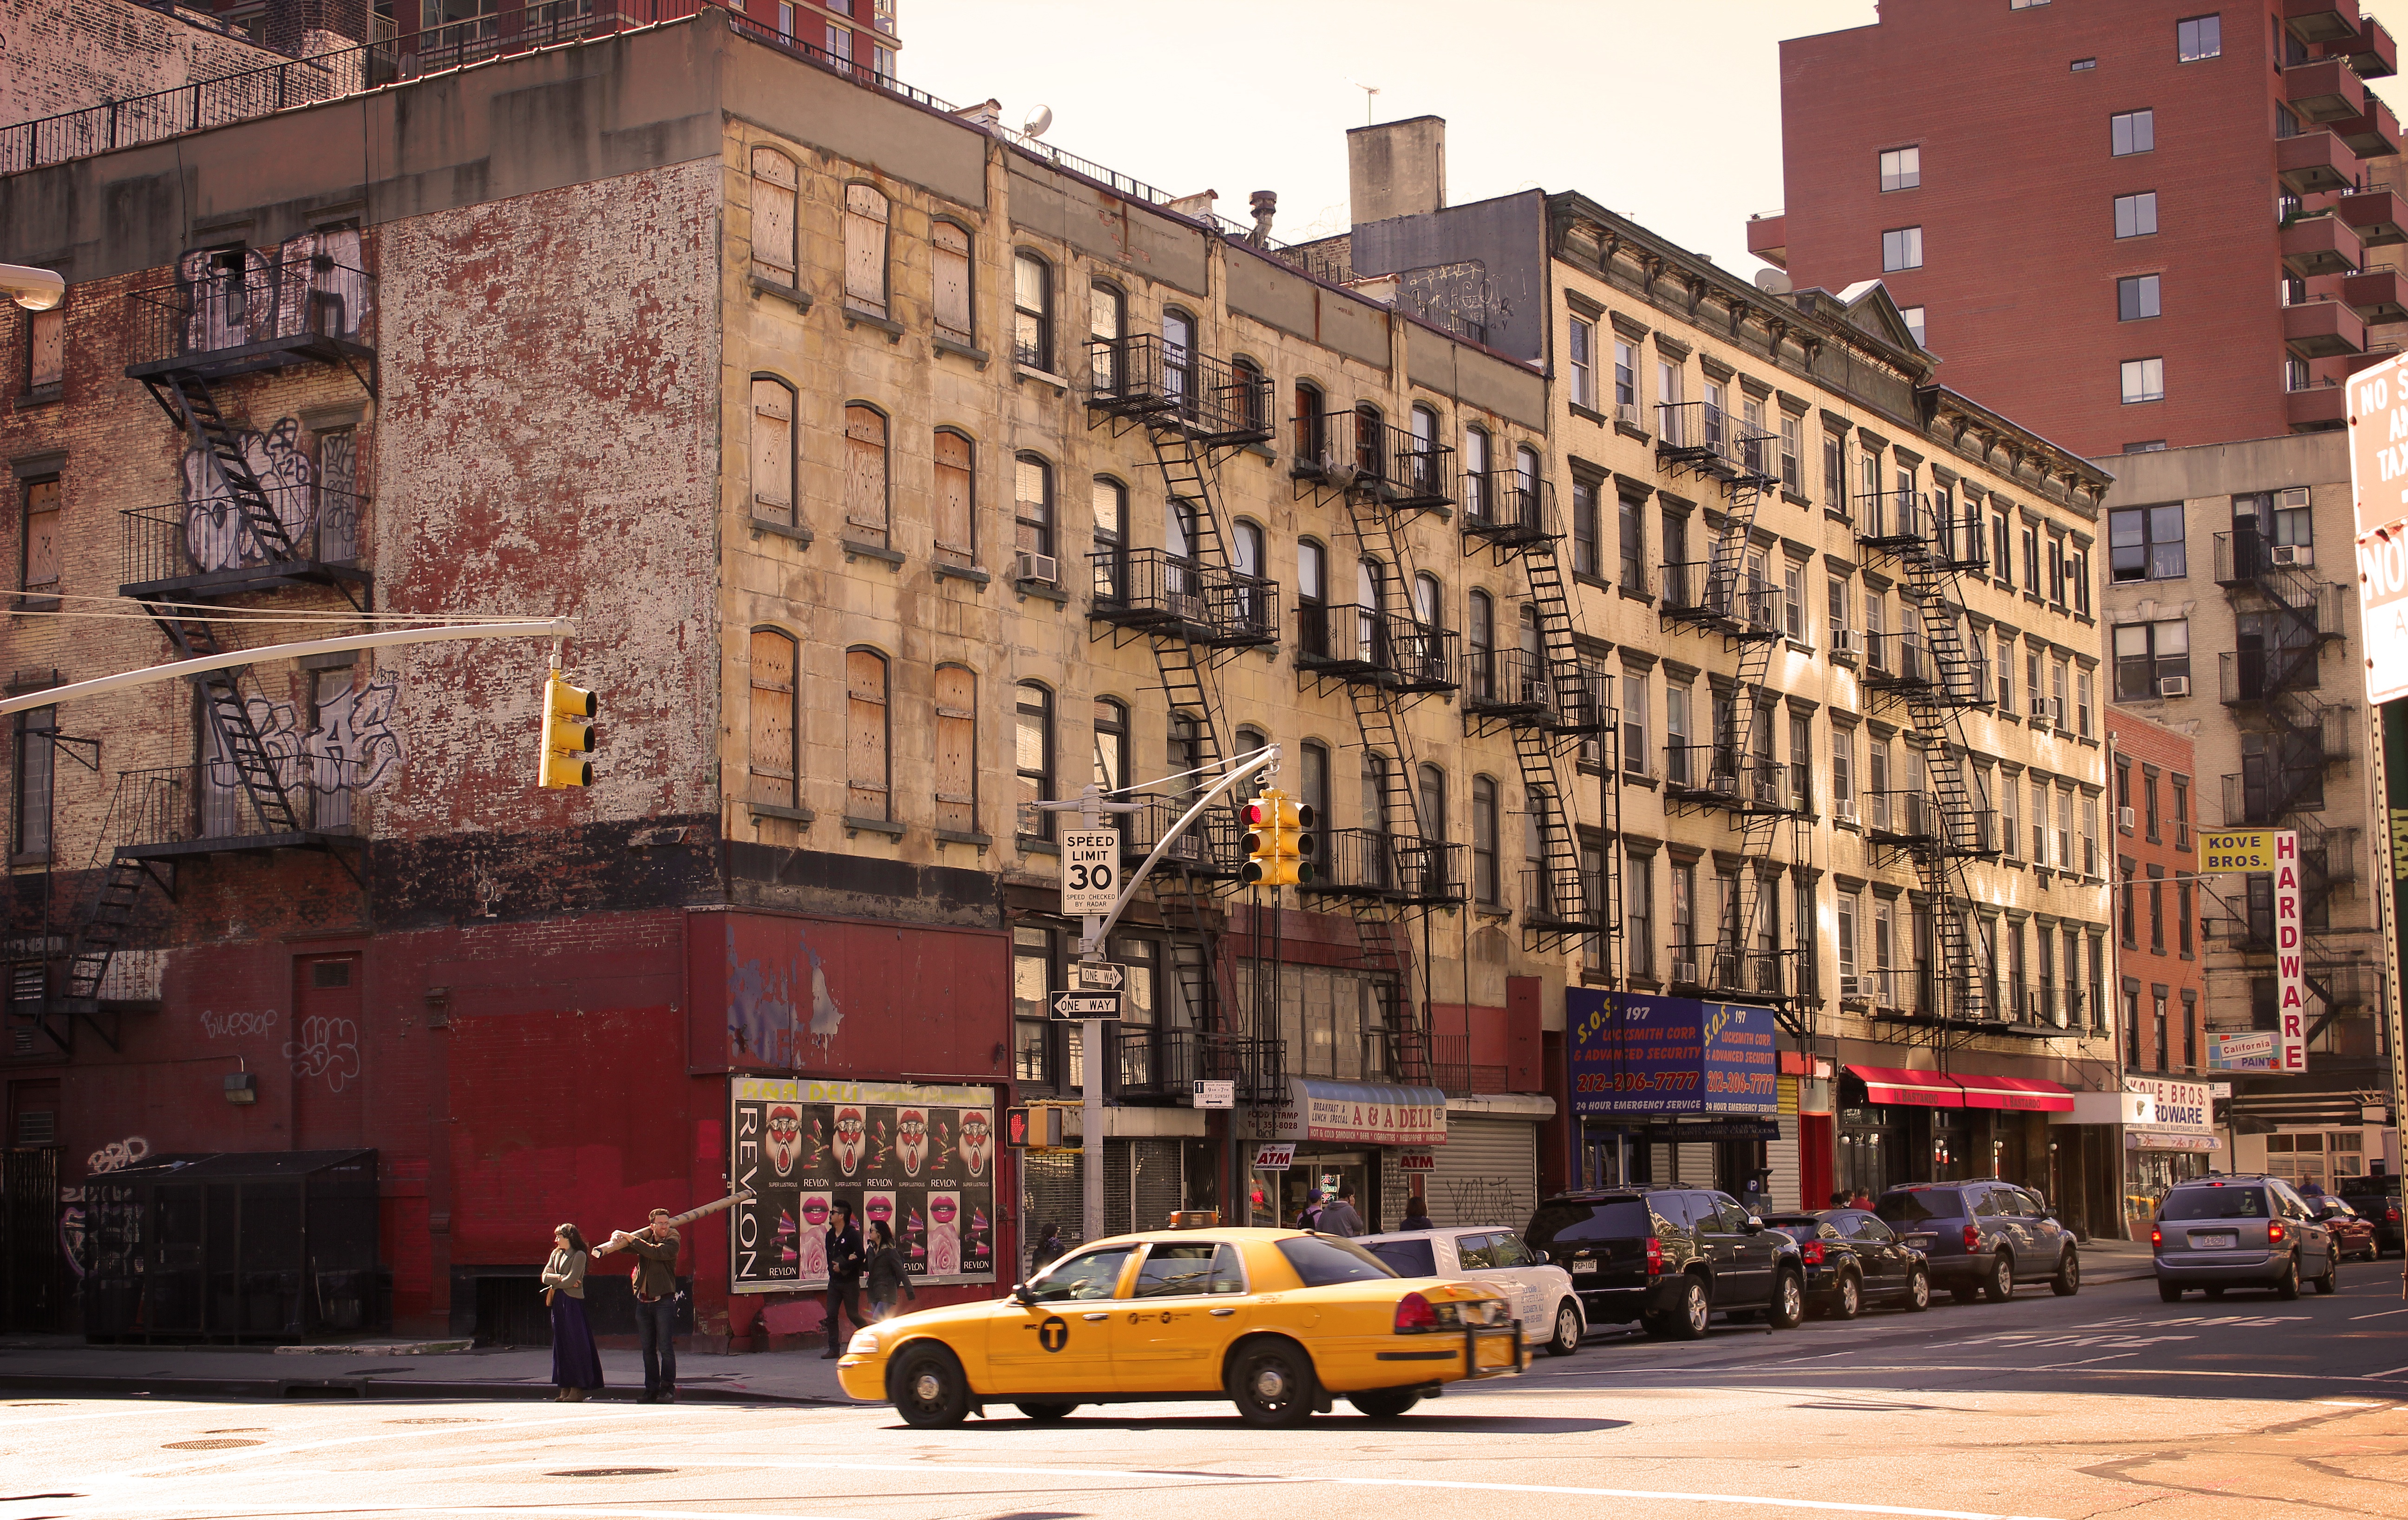
architecture, road, street, town, city, urban, new york, manhattan, cityscape, downtown, travel, taxi, plaza, facade, united states, buildings, infrastructure, ny, neighbourhood, urban area, human settlement